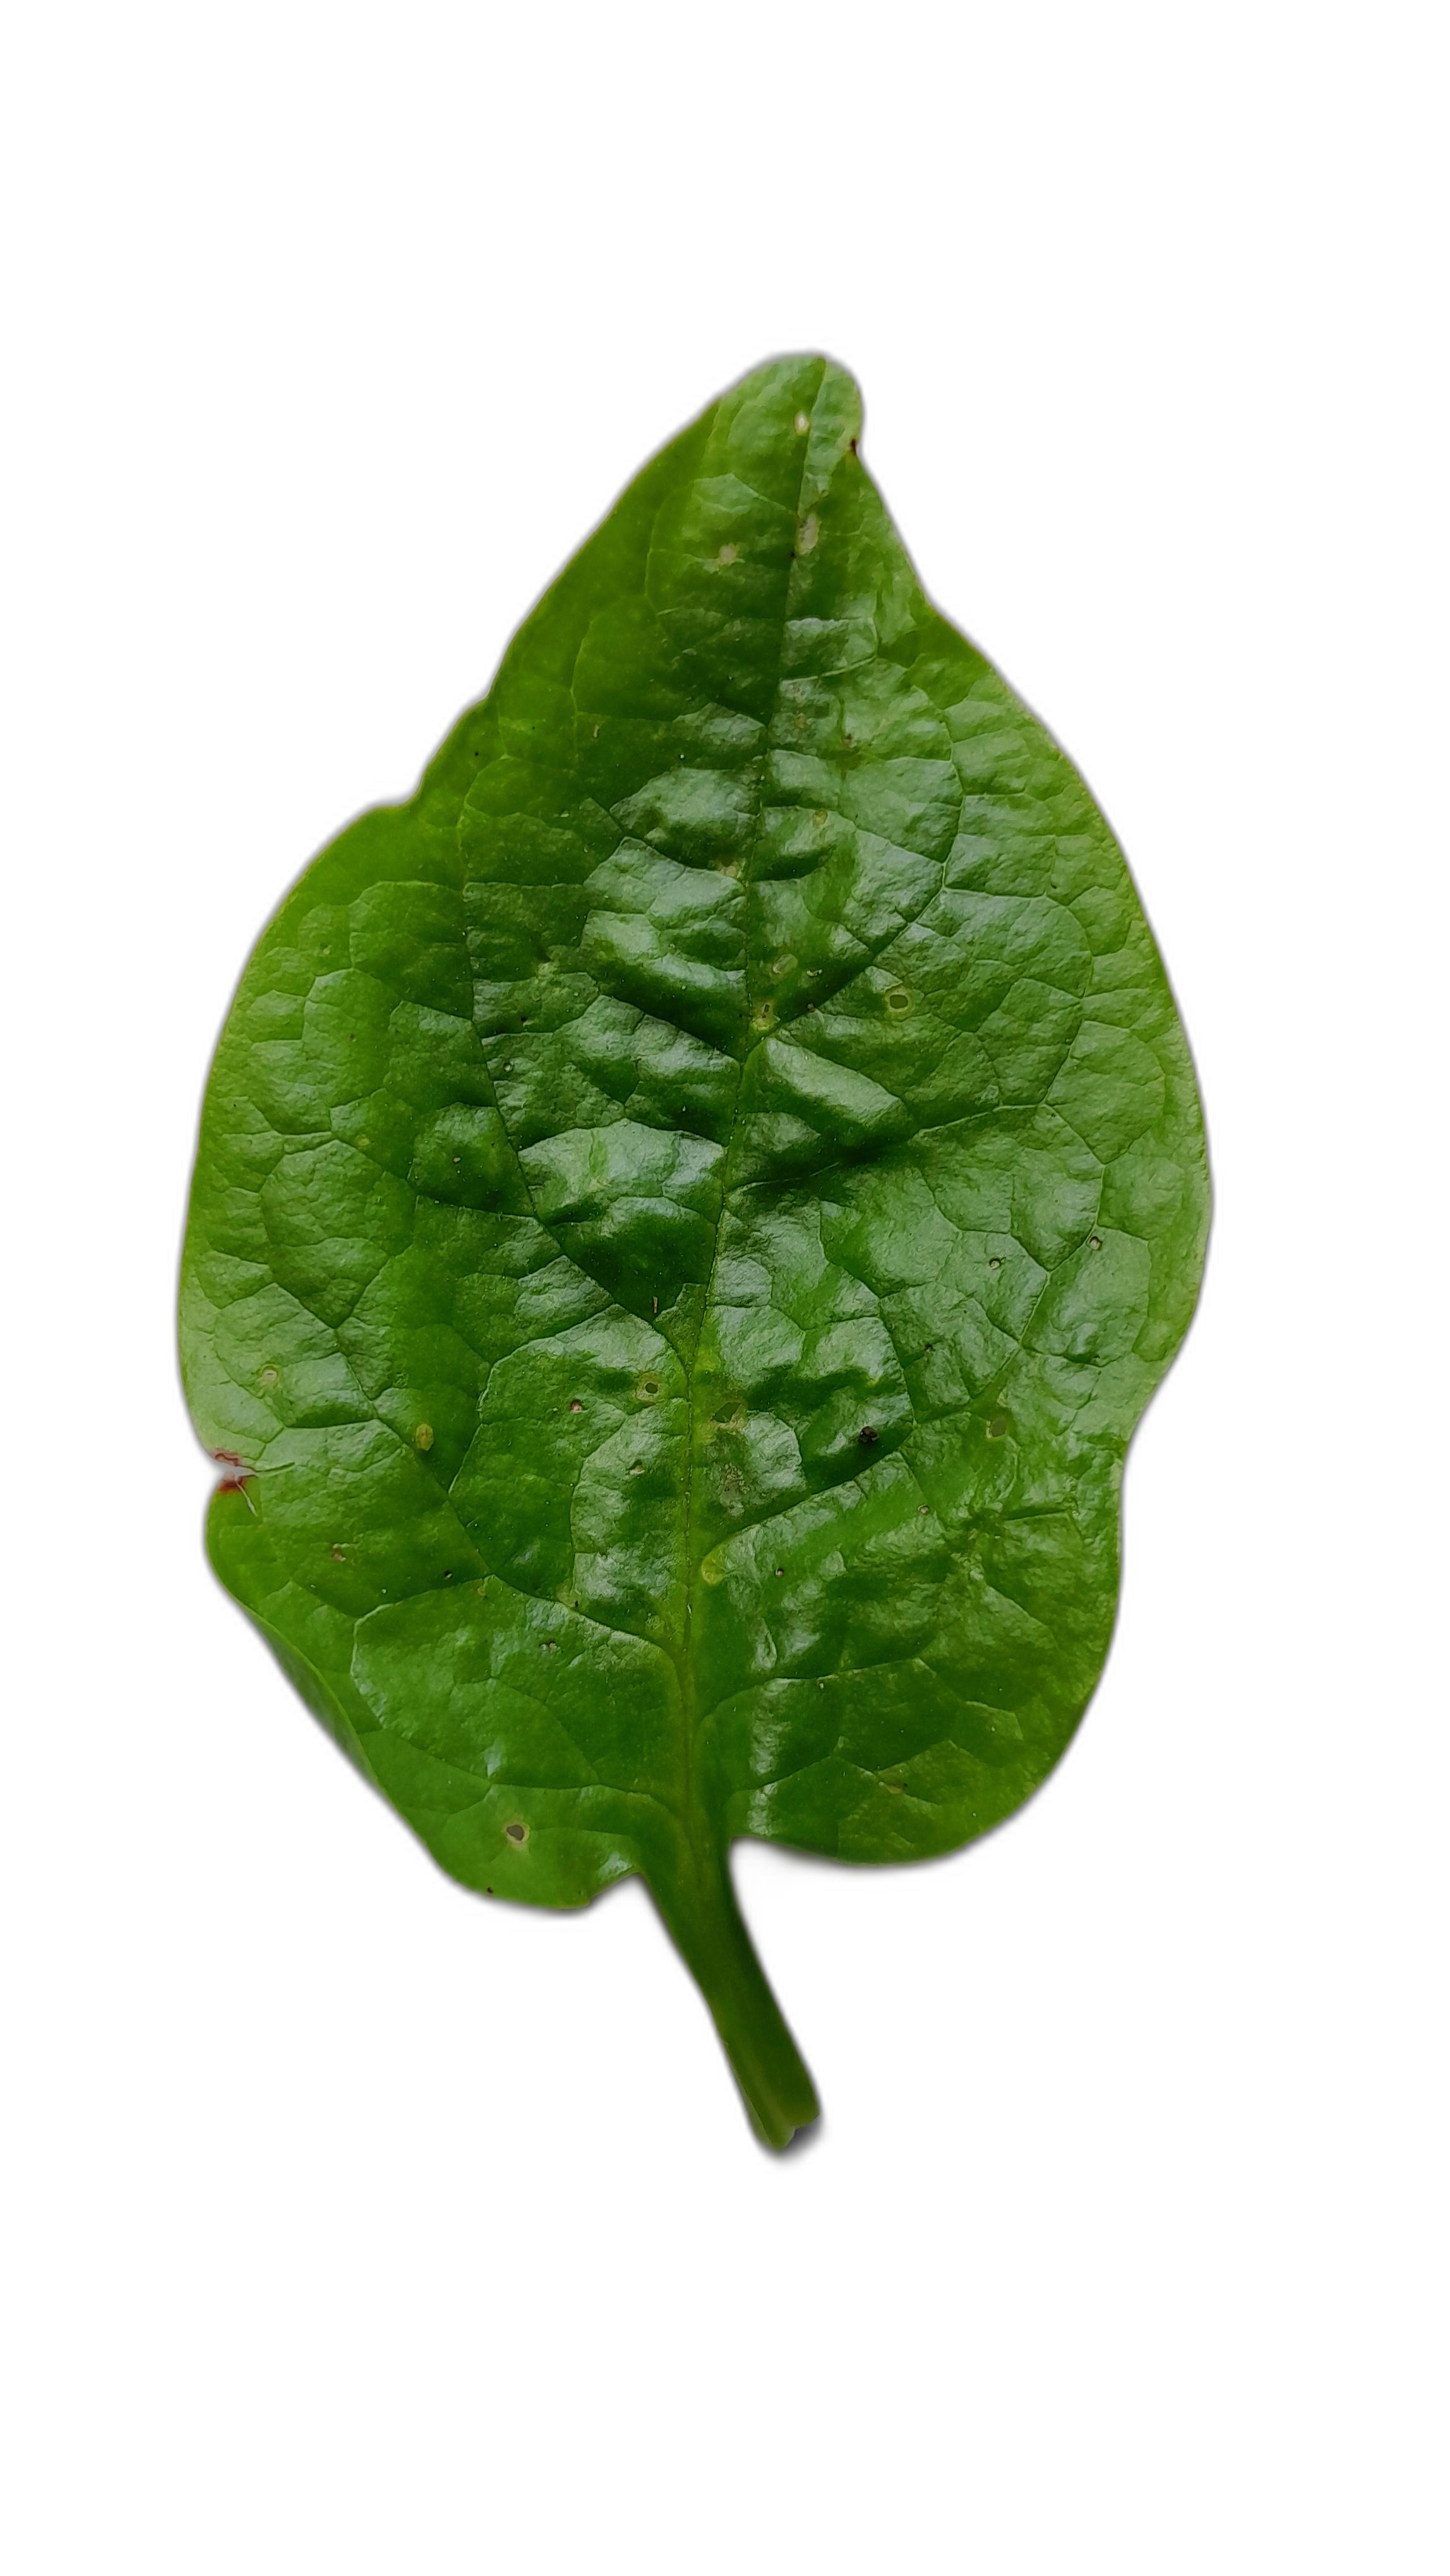
Label: Anthracnose